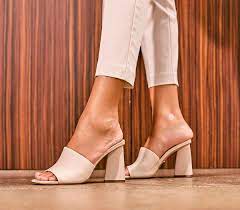
Label: Clog